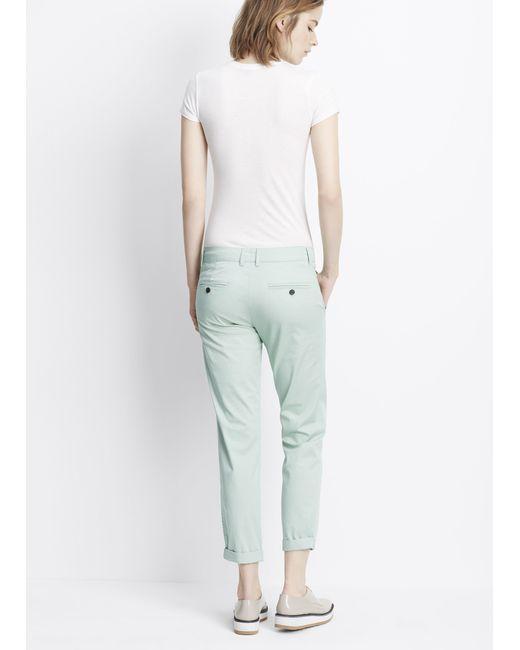
Mintgrüne Slim Fit Chinohose für Damen